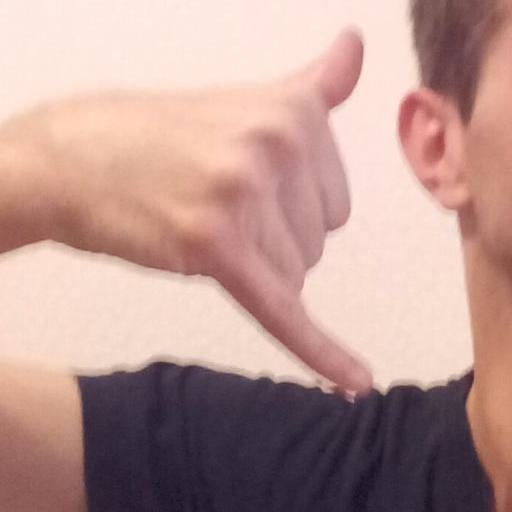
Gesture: call